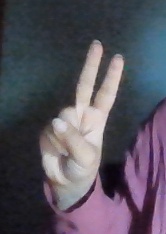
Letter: taa